Robert the Devil

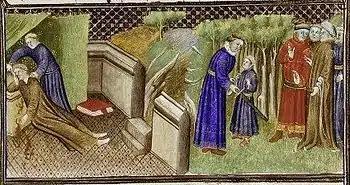
Robert commits one of his crimes (left) and is knighted (right); 15th-century illustration from the "Chronique de Normandie"

Robert the Devil is a legend of medieval origin about a Norman knight who discovers he is the son of Satan. His mother, despairing of heaven's aid in order to obtain a son, had asked for help from the devil. Robert's satanic instincts propel him into a violent and sinful life, but he eventually overcomes them to achieve repentance.